Quneitra offensive (October 2015)

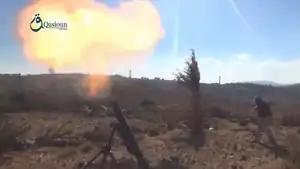
A rebel mortar fires at government positions during the offensive.

On 4 October, rebels of the Free Syrian Army captured Tall Ahmar after two days of fighting. One of the leaders of the operation was killed during the battle. The Army backed by pro-government militia launched a counter-attack on the hill but was repelled.